2008 in Malaysia

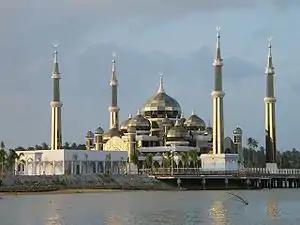
The Crystal Mosque at the Islamic Heritage Park (Taman Tamadun Islam), Kuala Terengganu, Terengganu.

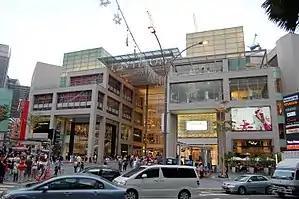
The Pavilion Kuala Lumpur shopping complex.

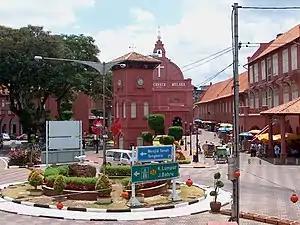
Malacca Town, Melaka.

This article lists important figures and events in Malaysian public affairs during the year 2008, together with the deaths of notable Malaysians.